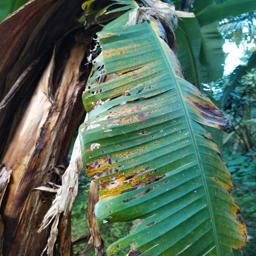
Label: YELLOW SIGATOKA